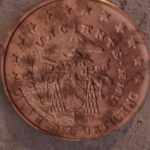
Coin value: 5cents
Country: va
Edition: SedeVacan